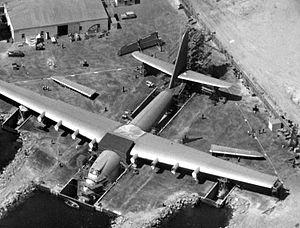
Le Hughes H-4 Hercules est un hydravion à coque surdimensionné construit aux États-Unis au milieu des années 1940. Avec 97,54 mètres, c'est le second plus grand avion du monde en termes d'envergure après le Stratolaunch, mais il reste le premier en termes de hauteur. L'Antonov 225 et l'Airbus A380 le surpassent en masse et en longueur. C'est également l'avion le plus célèbre de Hughes Aircraft. Presque entièrement en bois, il fut baptisé « Spruce Goose » par ses critiques, terme détesté par Howard Hughes.